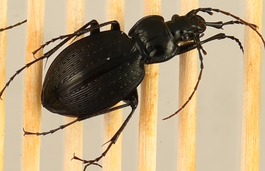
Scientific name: Carabus goryi
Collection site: Mountain Lake Biological Station NEON (MLBS), plot MLBS_001